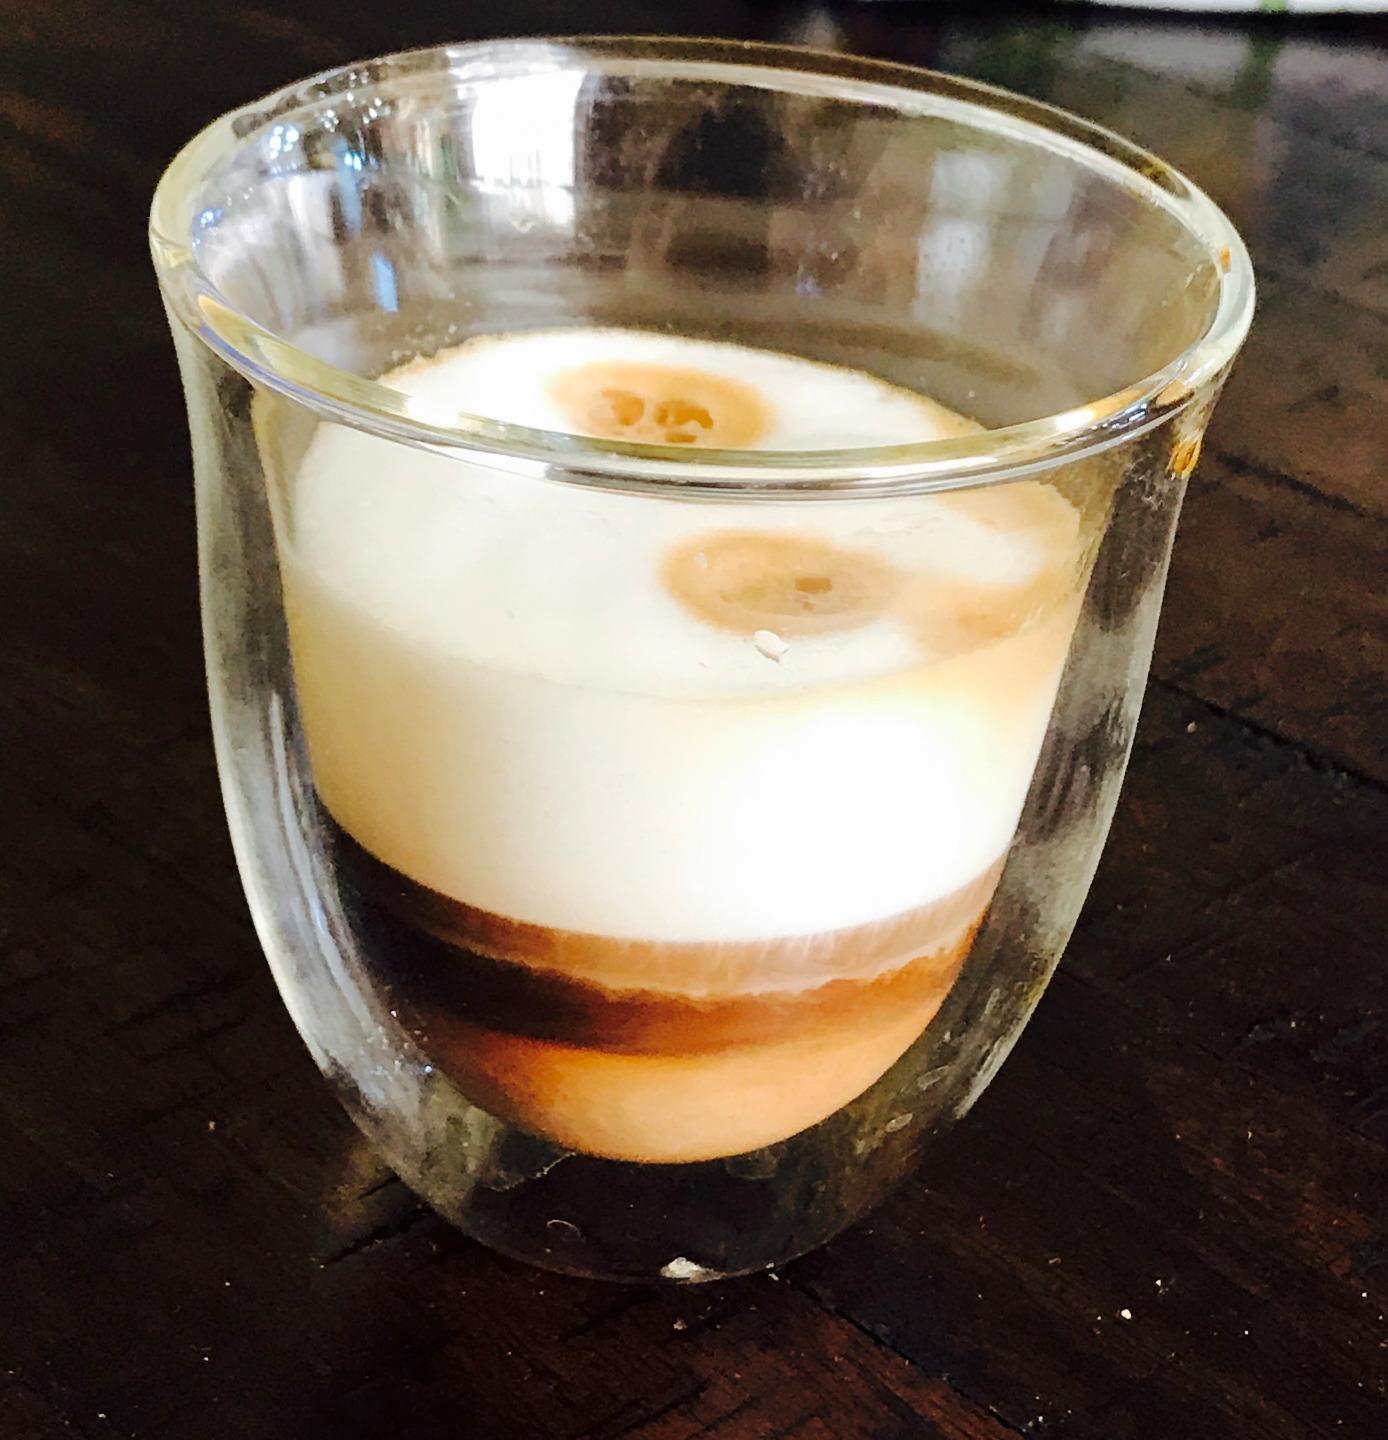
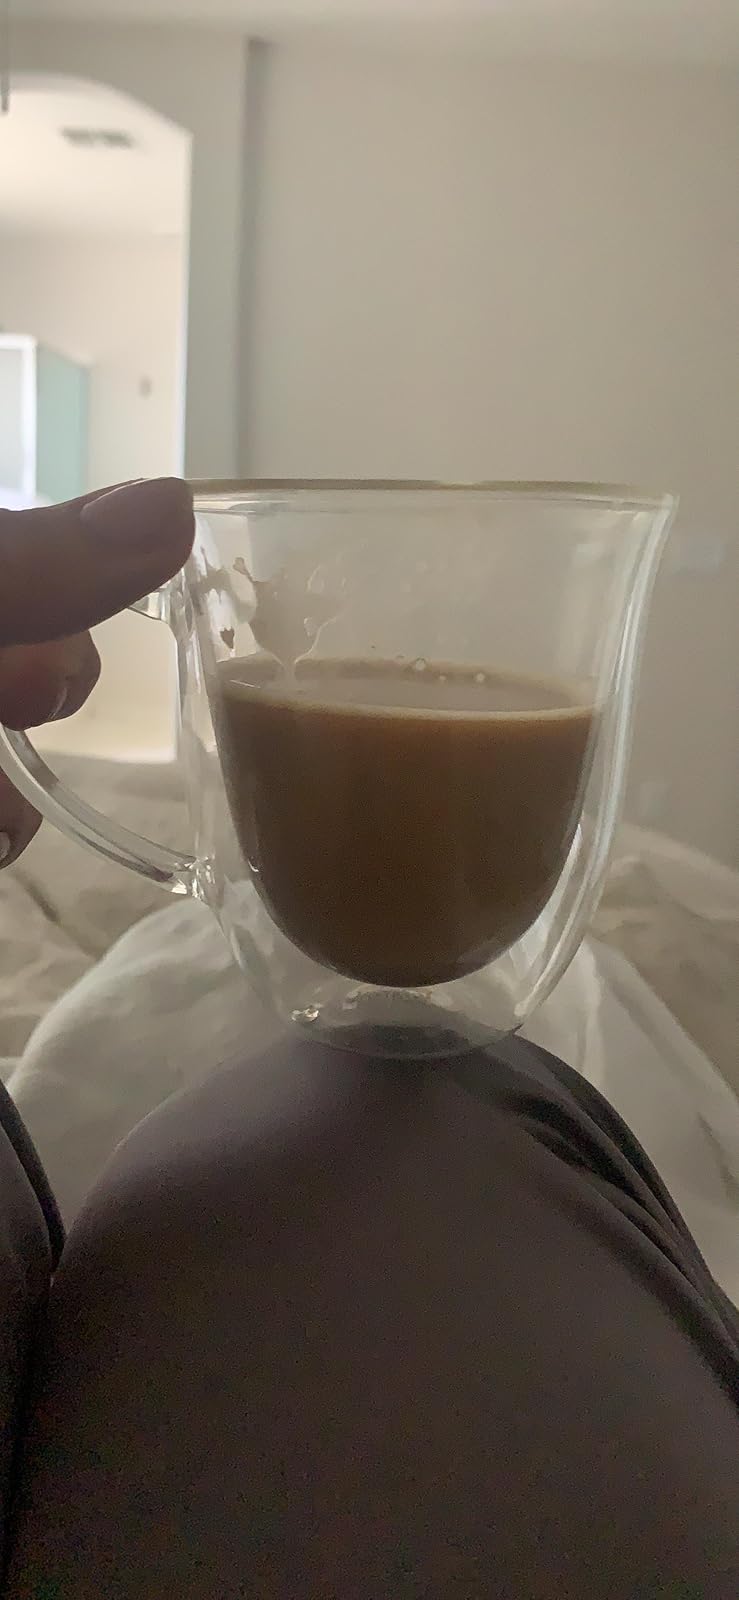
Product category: items_mug
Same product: no